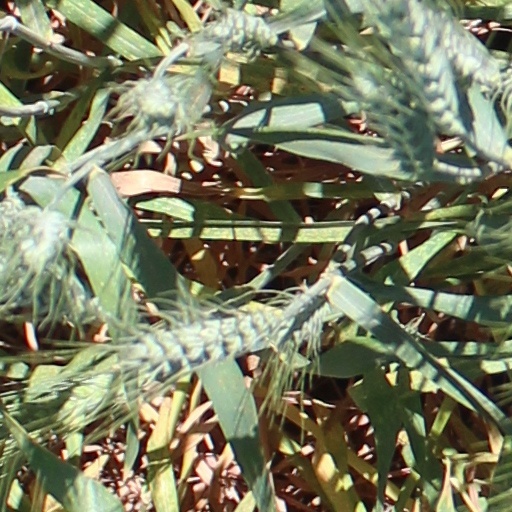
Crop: wheat